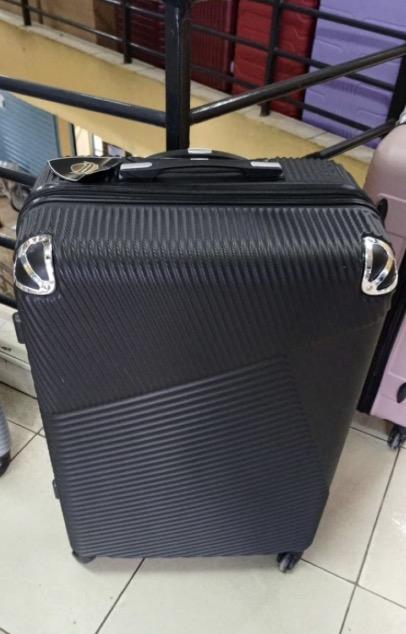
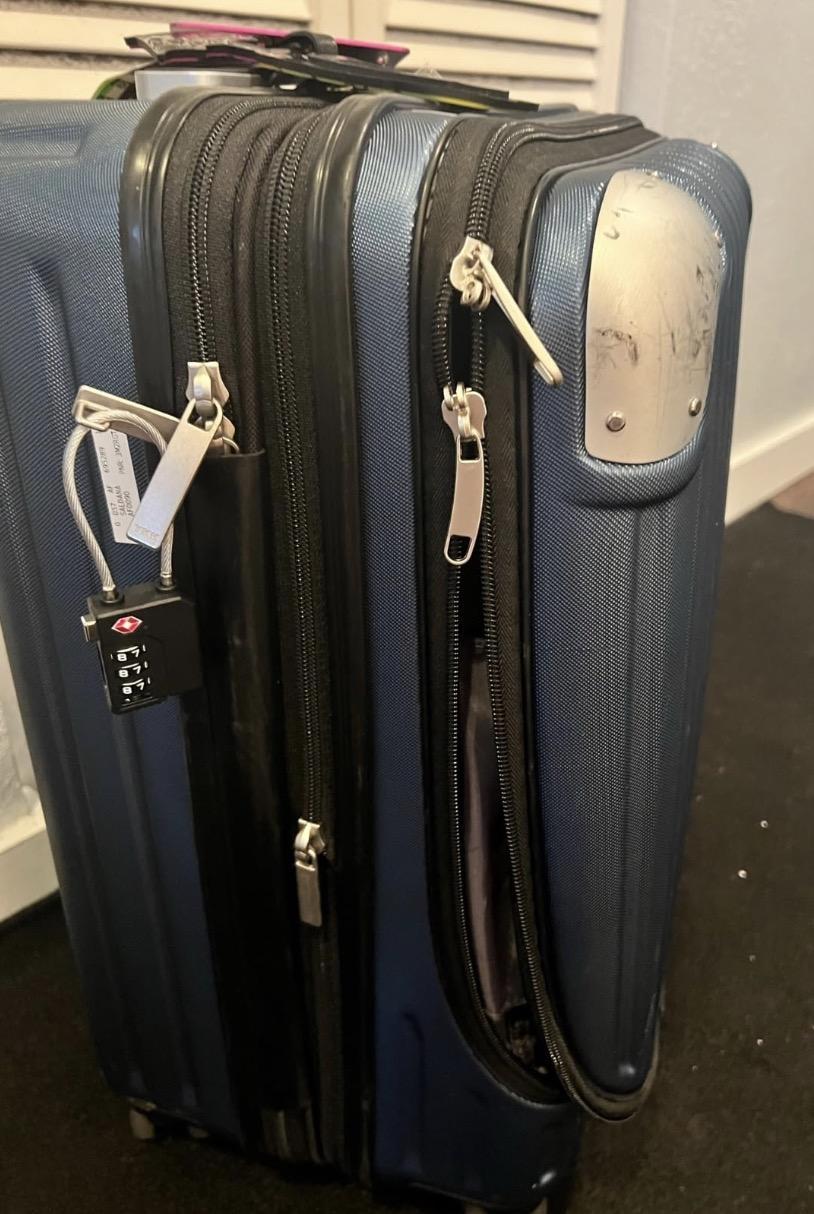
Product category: items_tea
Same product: no